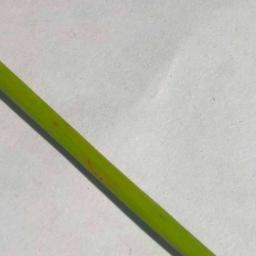
Label: Rice___Brown_Spot